External stowage platform

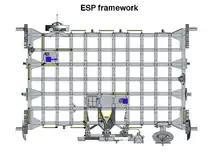
ESP-3 framework

External stowage platforms (ESPs) are key components of the International Space Station (ISS). Each platform is made from steel and serves as an external pallet that can hold spare parts, also known as orbital replacement units (ORUs), for the space station. As a platform it is not pressurized, but does require electricity to power the heaters of some of the stored equipment. ORUs are attached to the ESP via Flight Releasable Attachment Mechanisms (FRAMs), matching witness plates that mate the ORU to the platform.